Tuhog

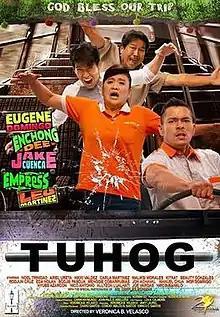
Theatrical movie poster

Tuhog "(English: Impale)" is a 2013 Filipino dark comedy-drama anthology film produced by Skylight Films. It stars Eugene Domingo, Leo Martinez, Enchong Dee, Empress Schuck, and Jake Cuenca.